Håkons Hall

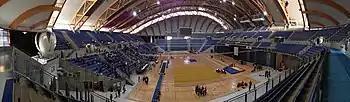
Indoor Panorama of Håkons Hall (March 2013)

The structure is dug out of the ground so it does not appear monumental in size from the outside. The roof consists of four sections held up by double trussed beams in glued laminated timber, with lengths up to . The hall is long and has a total surface area of . The main hall has a floor area of , with an activity area of . The maximum ceiling height is , and there is a direct drive-in entrance to the hall for exhibitions. The venue has a capacity for 11,500 seated spectators. The stands are flexible and telescopic, allowing for flexibility in hall use and seating capacity. The arena can be configured with a stage. The hall can be set up to serve 2,000 people at a banquet, or divided up to serve smaller groups. The venue also features a cafeteria which can seat 200 people. For trade fairs, the venue offers , in addition to the VIP and lobby facilities. The same area can also be used for conferences, and the venue can be split up into section to create group rooms, theme rooms and banquet rooms.